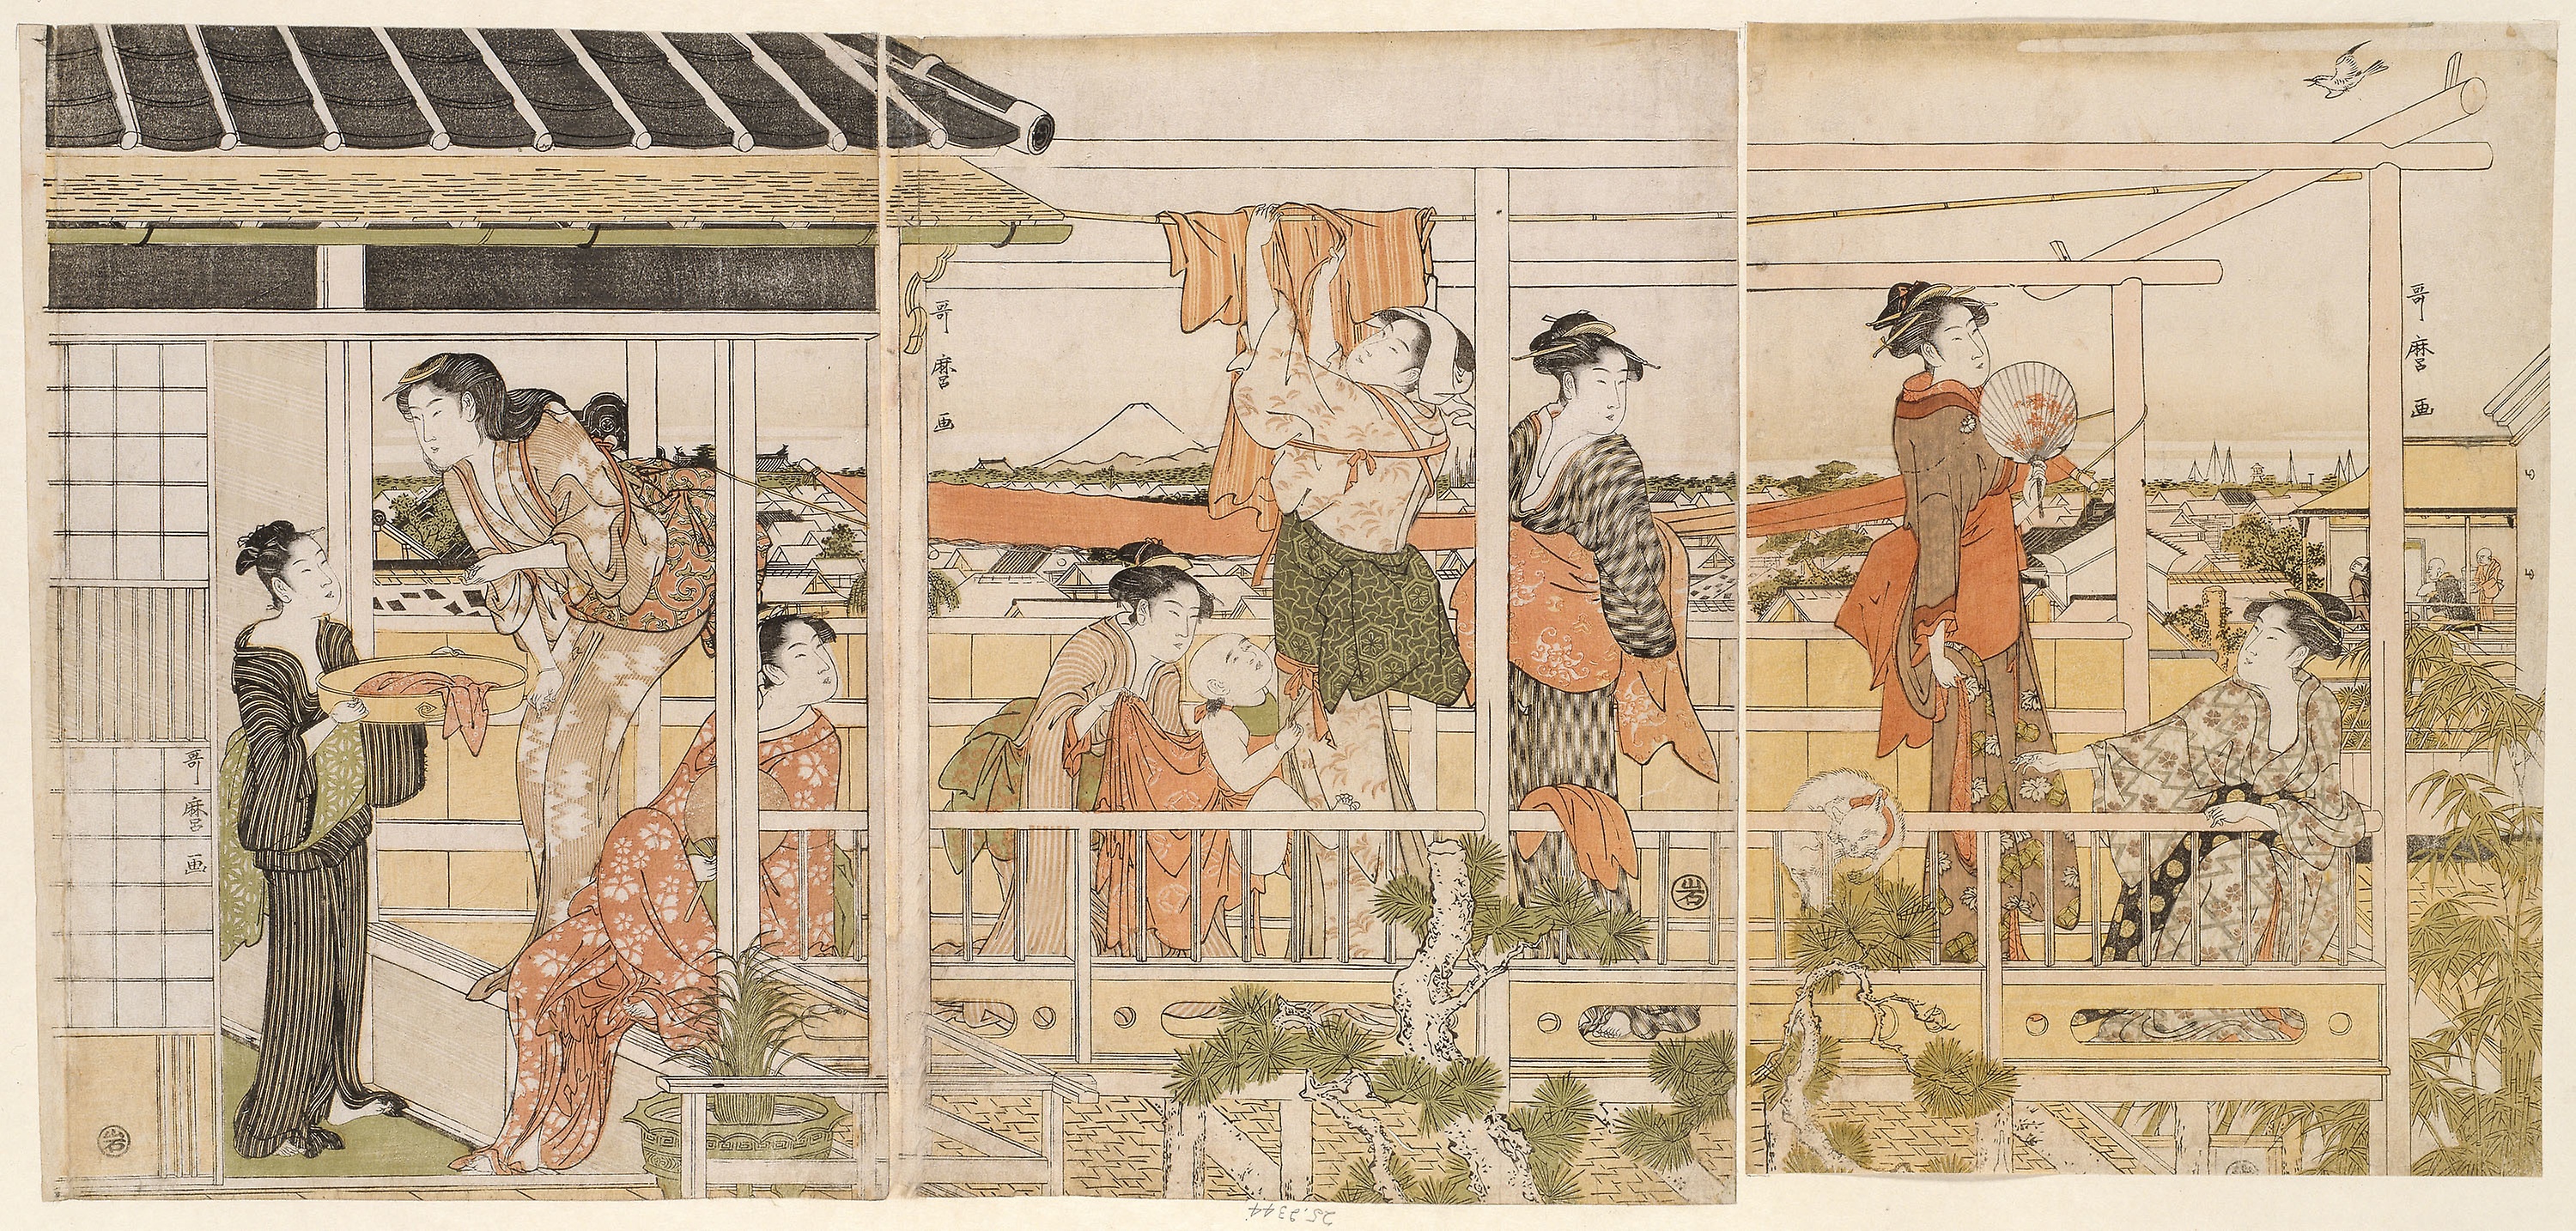
art, history